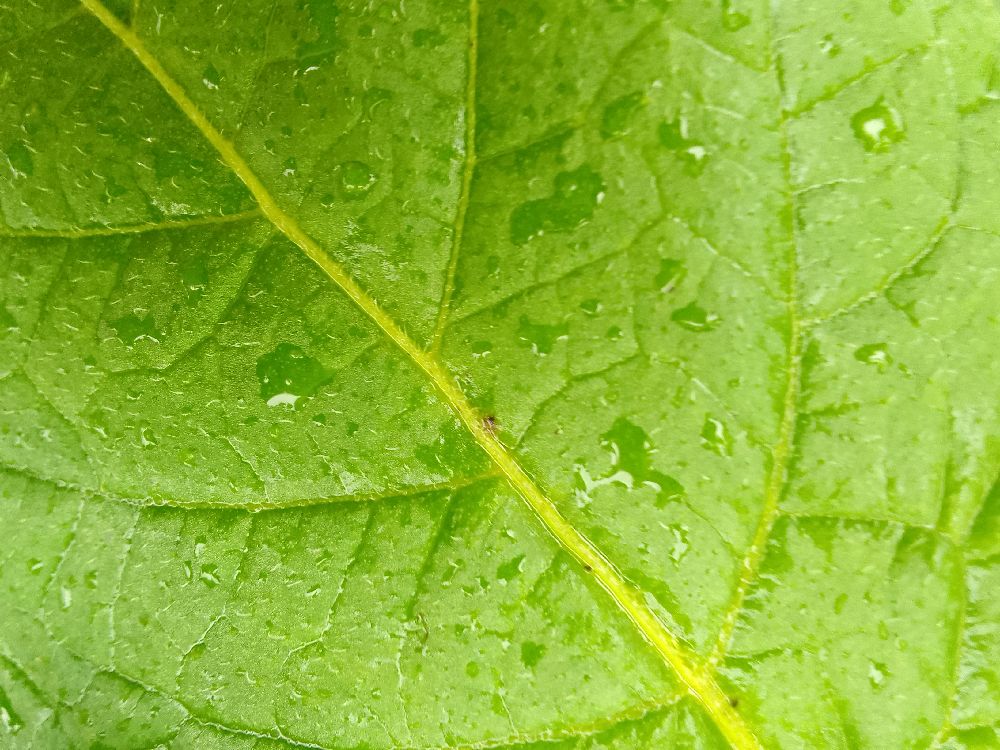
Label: Healthy